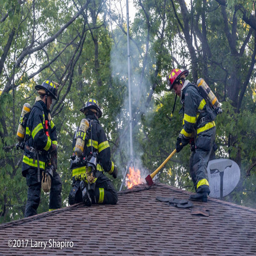
firefighters vent roof during a fire